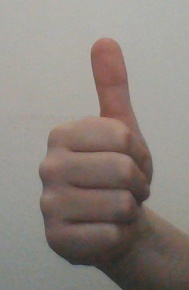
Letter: aleff